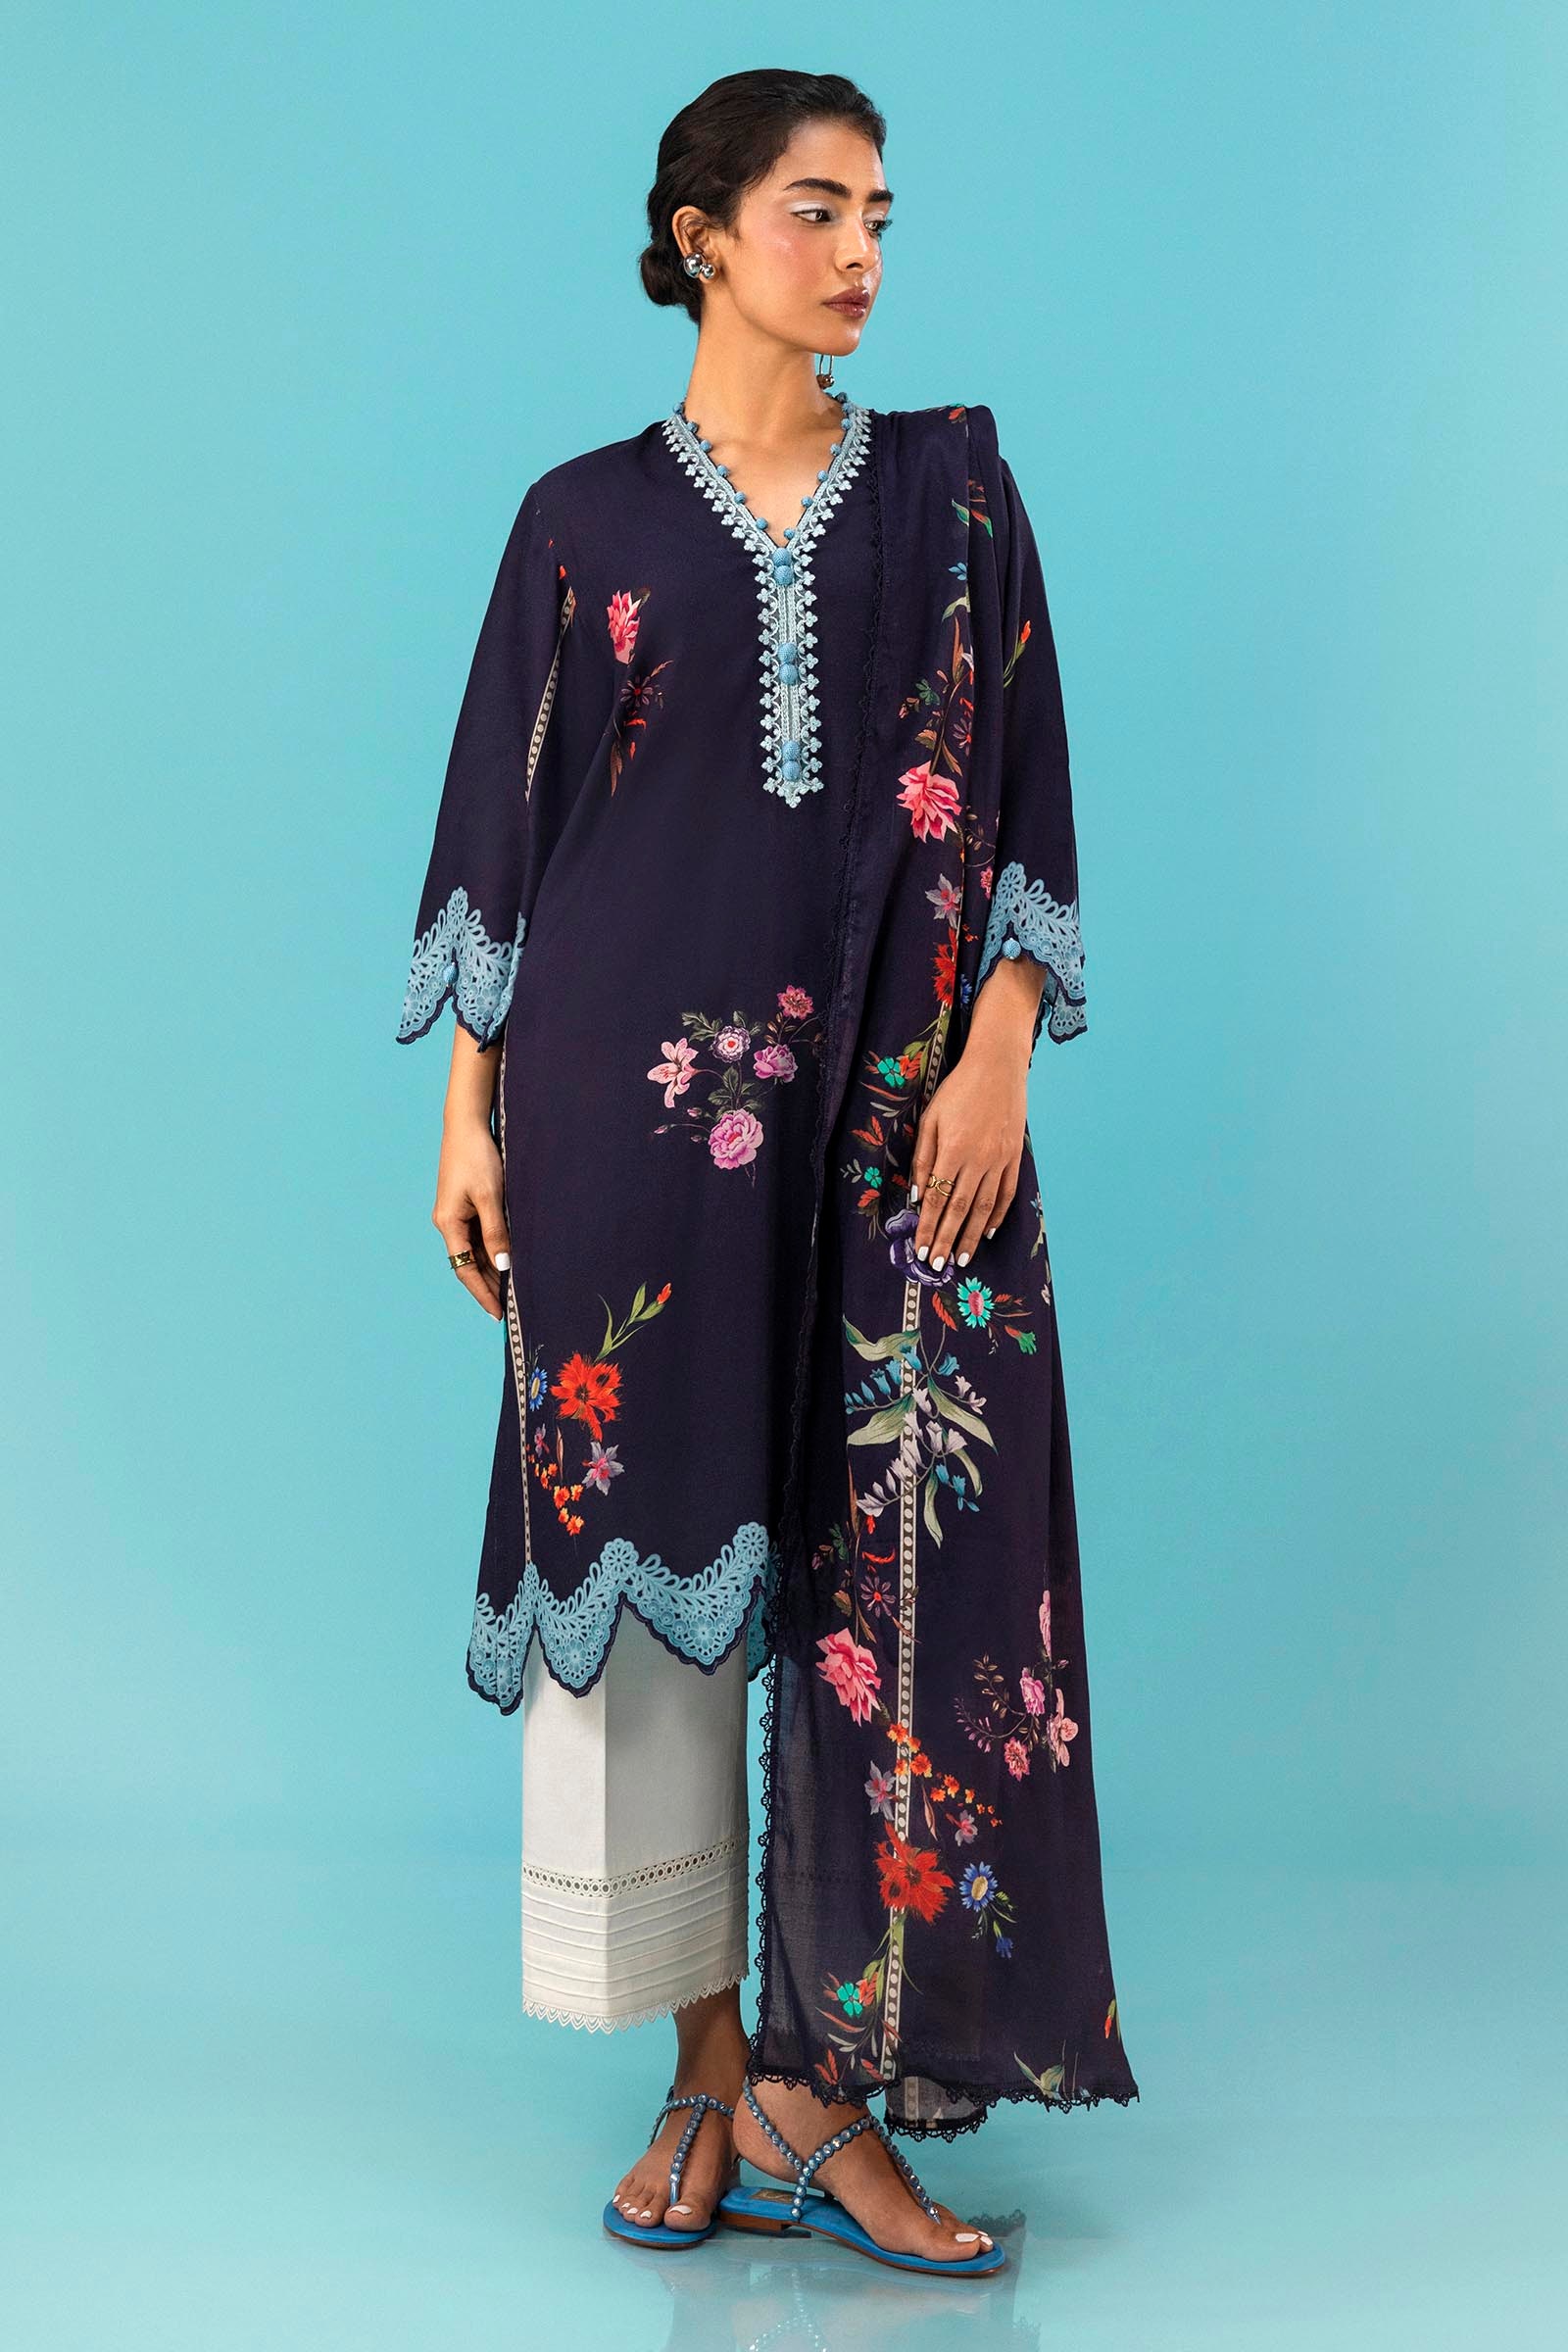
navy multi embroidered chiffon tun